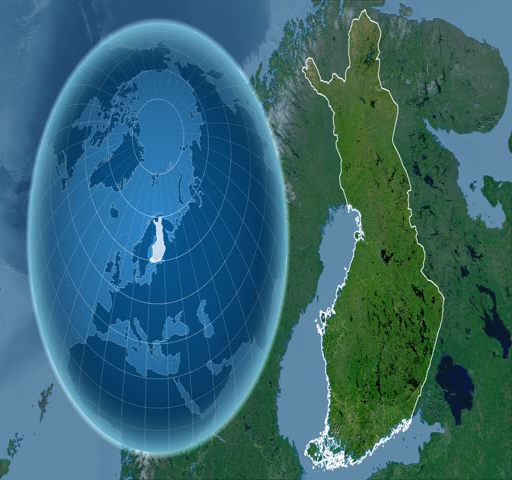
shape animated on the satellite map of the globe